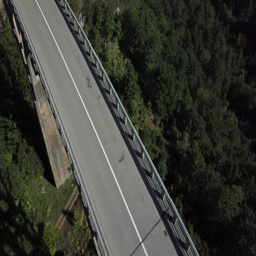
people and traffic on the bridge over the deep canyon , aerial